South Platte River Bridge (Park County, Colorado)

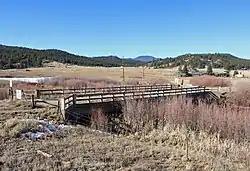
The bridge in fall, 2018

The South Platte River Bridge, in South Park near Lake George, Colorado, was built in 1920. It was listed on the National Register of Historic Places in 2018.